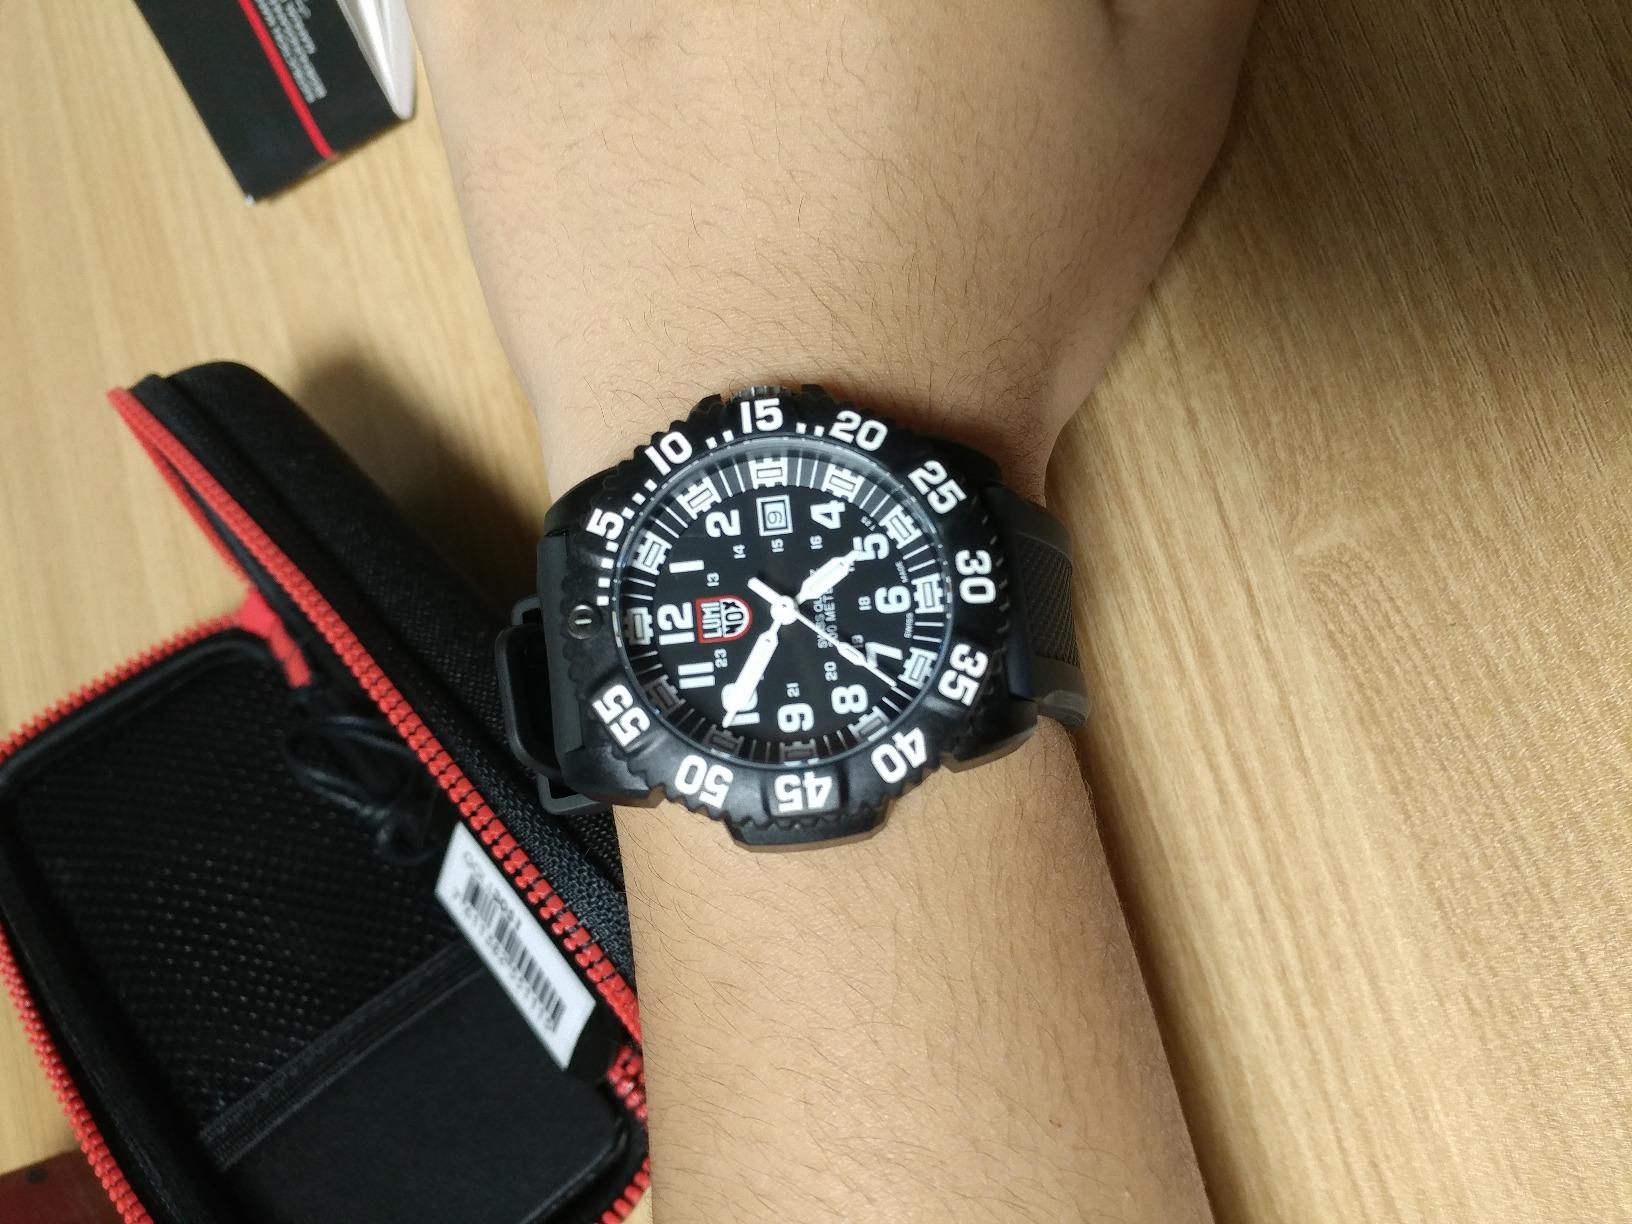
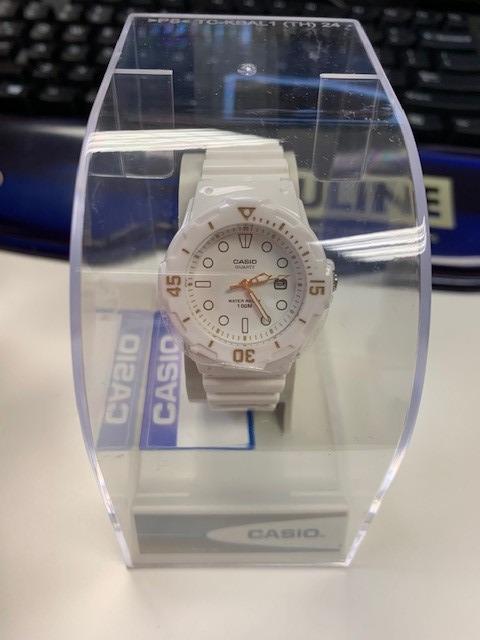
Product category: accessories_watch
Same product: no